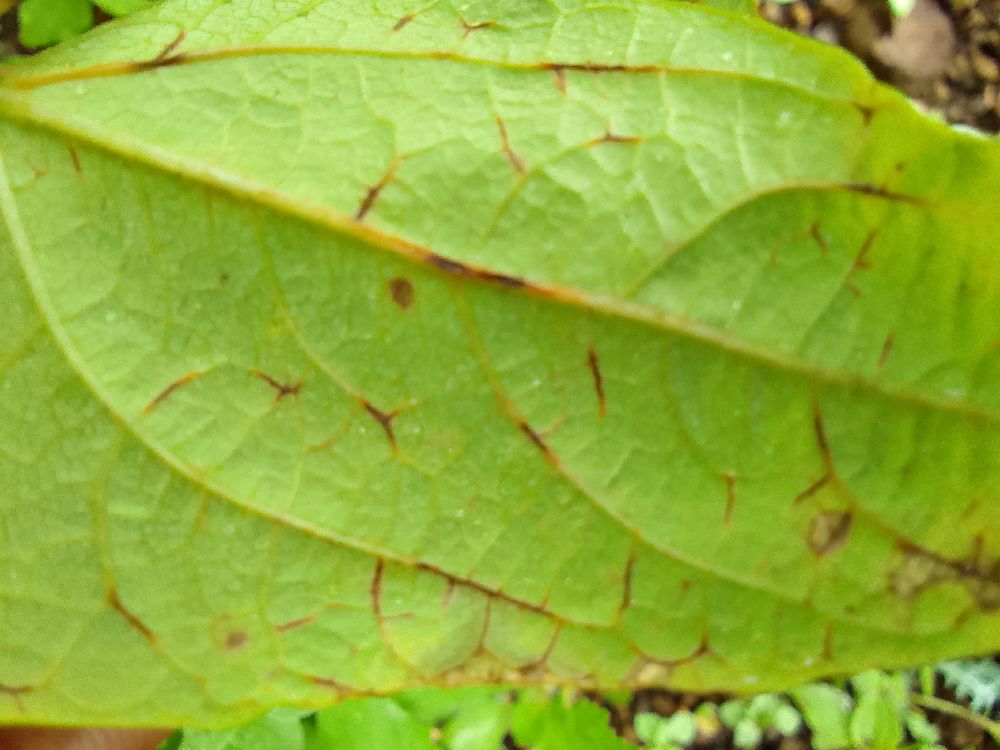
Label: anthracnose